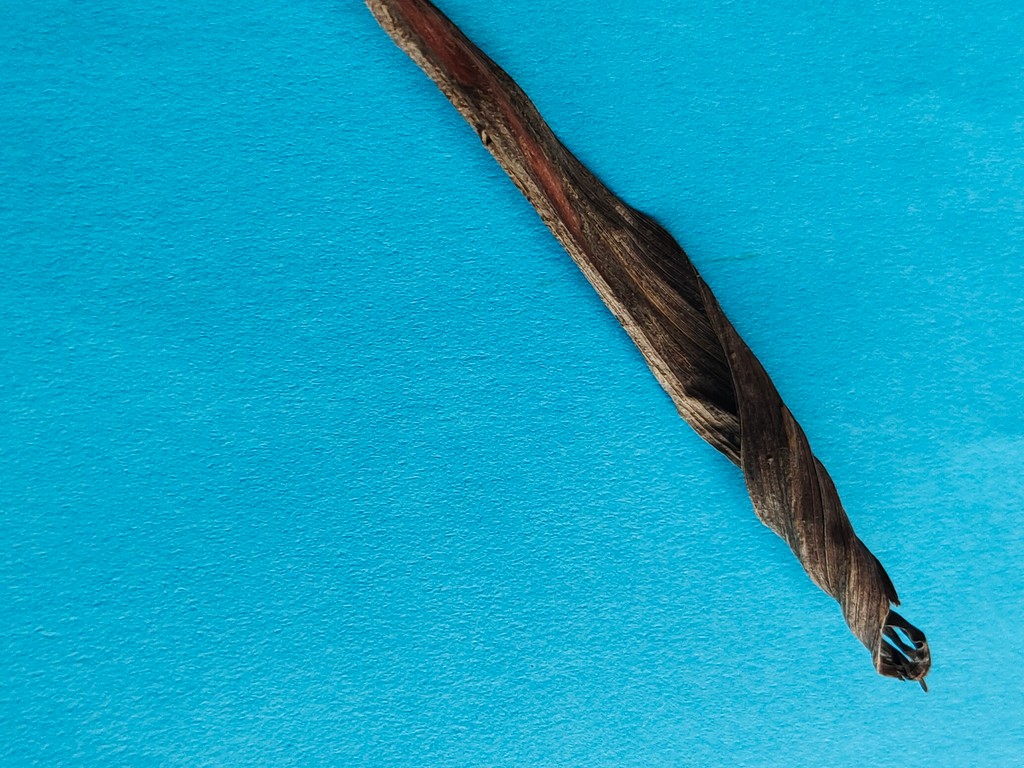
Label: Dried